Sclerocormus

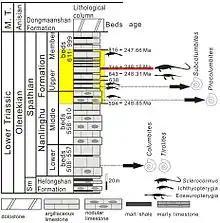
Stratigraphic horizon

The full binomial name, "Sclerocormus parviceps", comes from the Greek words for 'stiff trunk' (σκληρός, "skleros" and κορμός, "kormos") and the Latin words for 'small skull' ("parvus" and "caput").